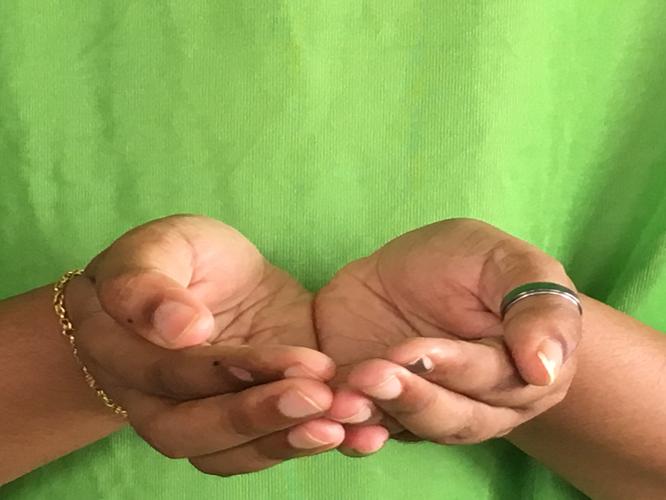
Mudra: Pushpaputa
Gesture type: double_hand